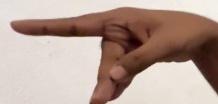
ASL sign: P